Car of Tomorrow

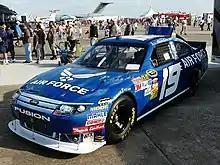
2010 NASCAR CoT Ford Fusion

The Car of Tomorrow was first raced at the 2007 Food City 500 at Bristol Motor Speedway, the season's fifth race. The tracks that saw the CoT twice in 2007 besides Bristol and Martinsville International Speedway were Phoenix Raceway, Richmond Raceway, Dover International Speedway, and New Hampshire Motor Speedway. Other than Talladega (for the fall event), Darlington Raceway and the road course races at Sonoma Raceway and Watkins Glen (N.Y.) International ran the CoT once each in 2007.